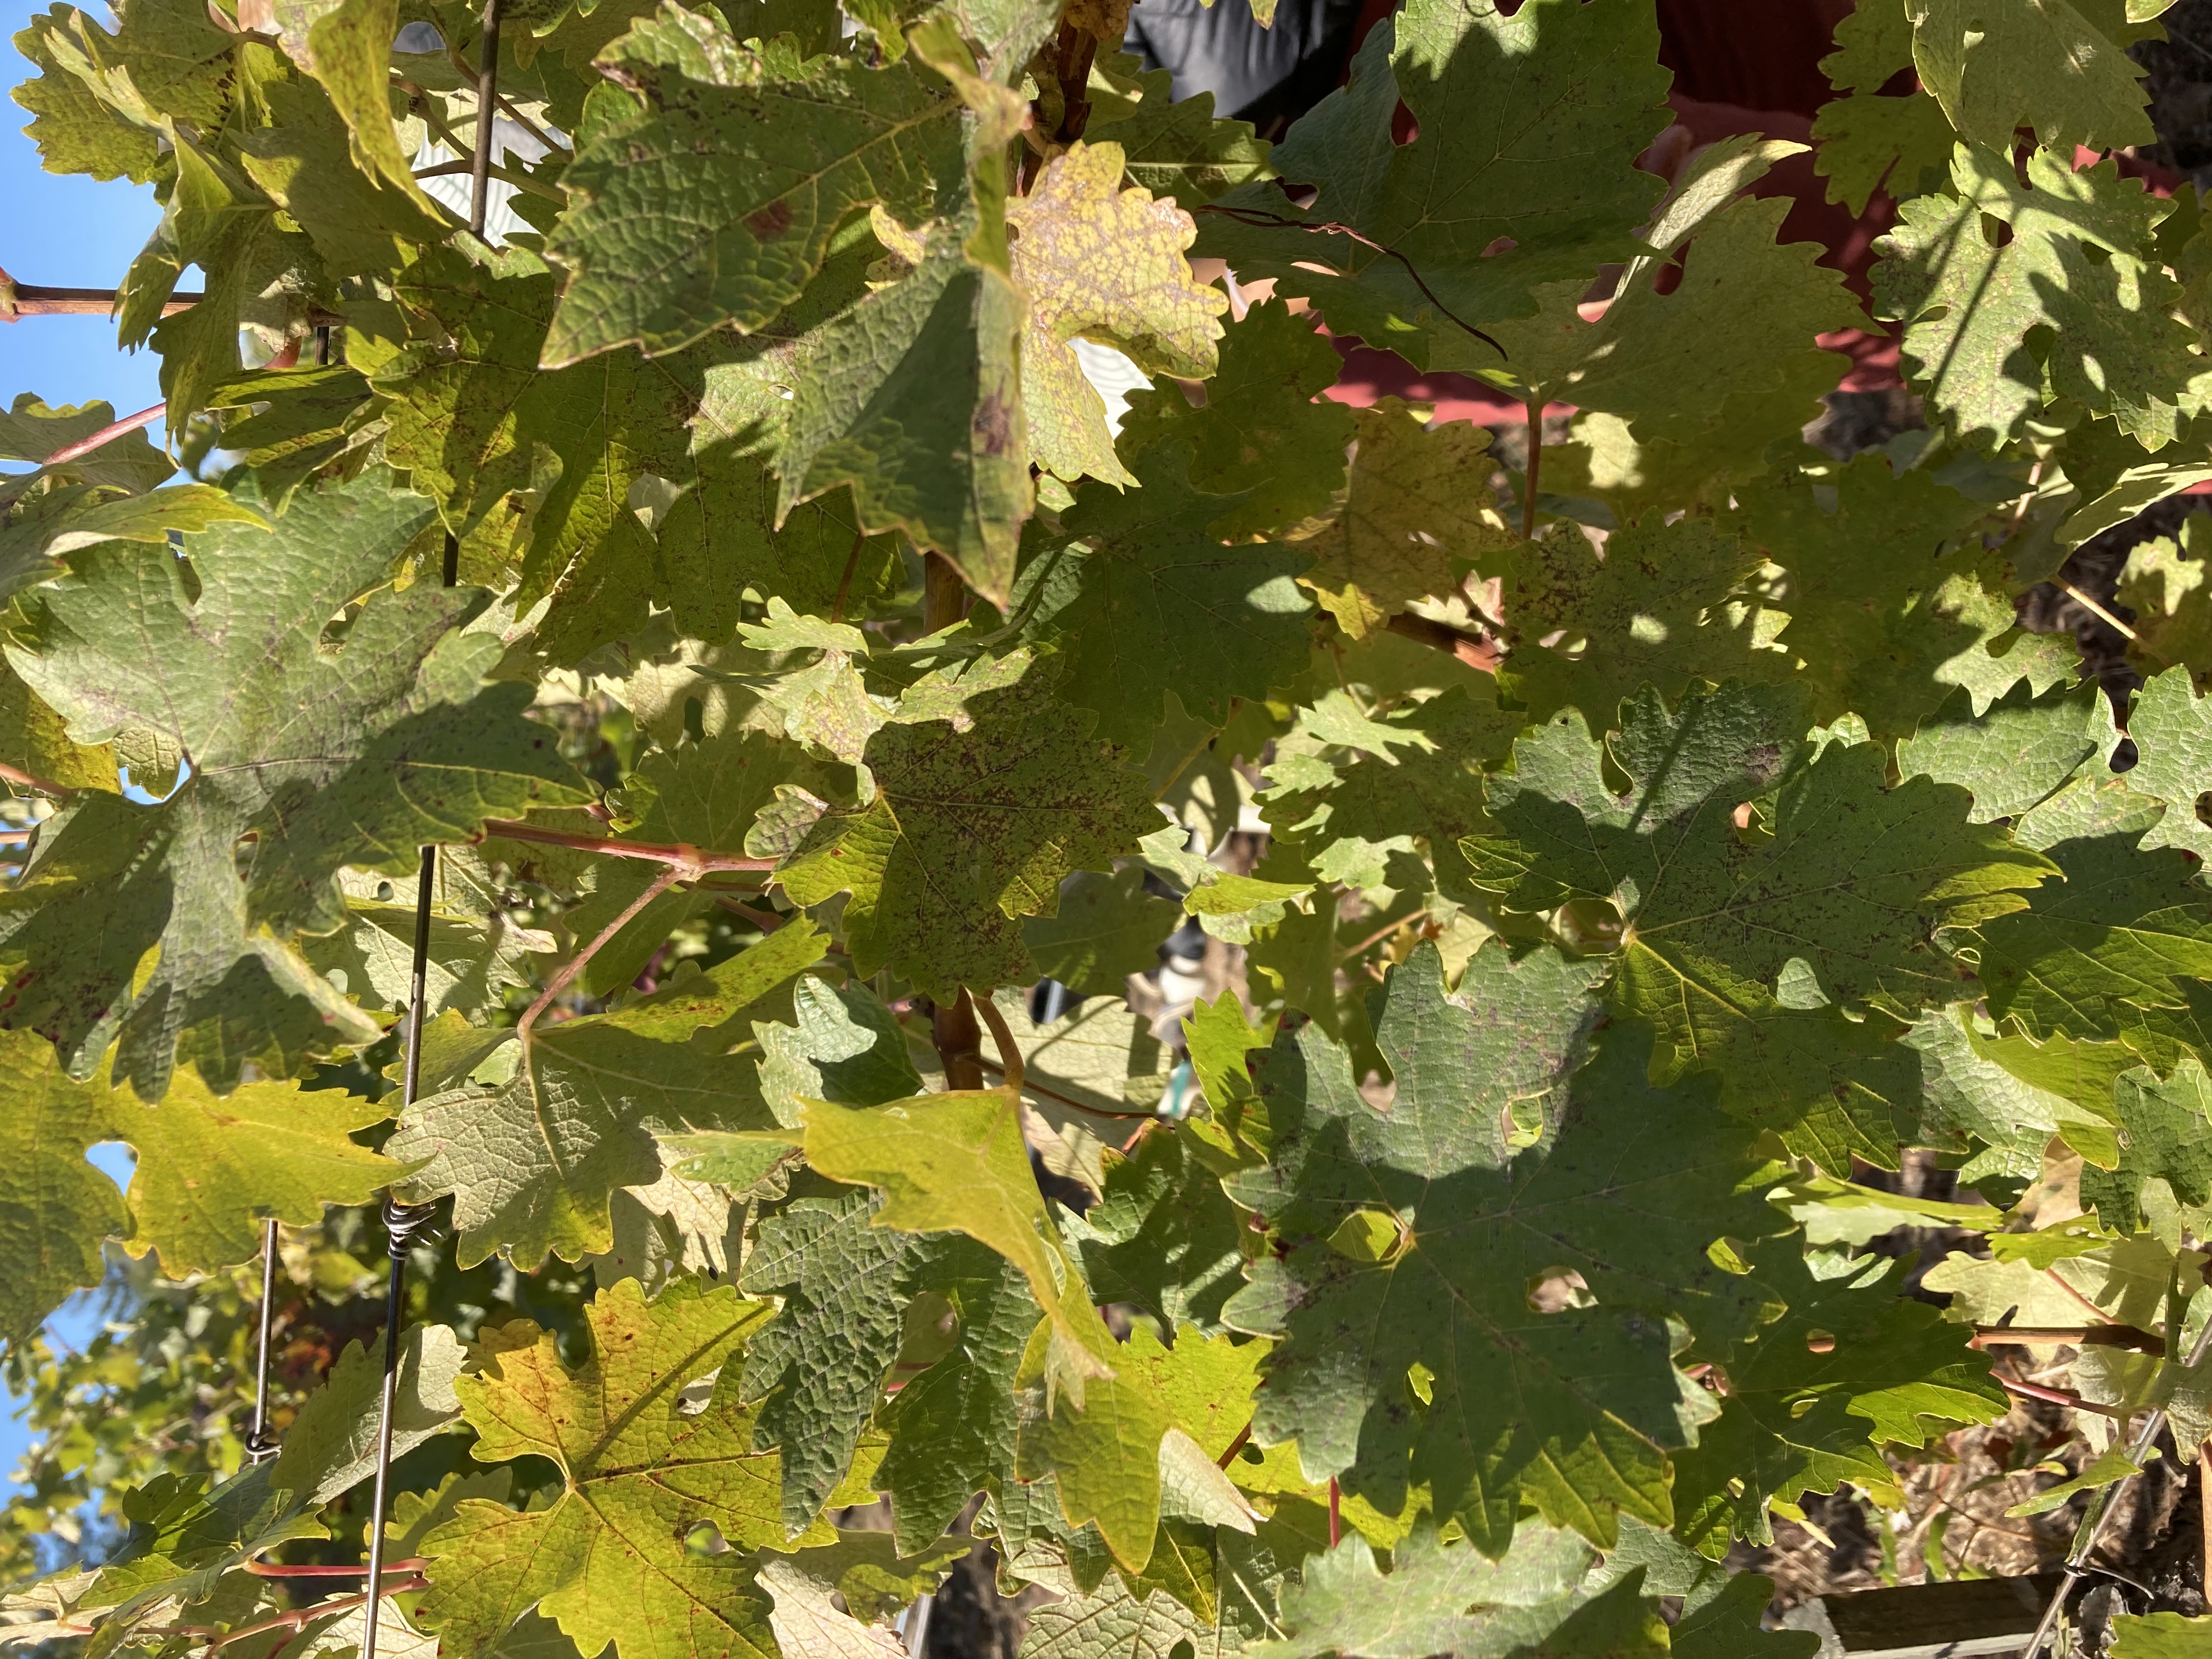
Label: No Virus